Bureau of Western Hemisphere Affairs

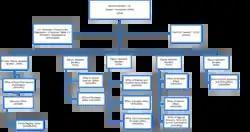
Organizational chart of the Bureau of Western Hemisphere Affairs as of 2015

The Bureau of Western Hemisphere Affairs also oversees the United States Mission to the Organization of American States.